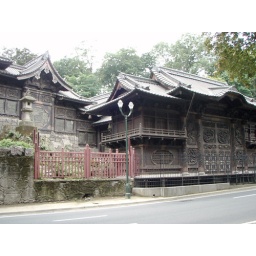
here's the outside of the house and tower japan gave to the king of brussels in 1905